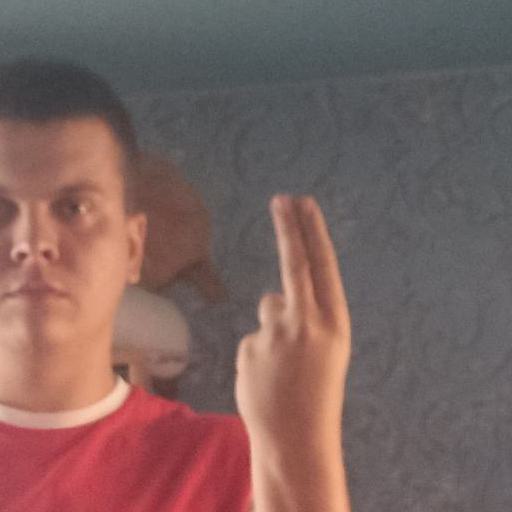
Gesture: two_up_inverted